Nicholas Pieck

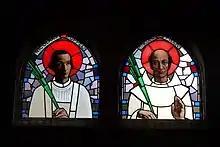
Stained glass windows at the with and Nicholas Pieck (right)

Nicholas and his companions were beatified by Clement X, 24 November 1675, and canonized by Pius IX, 29 June 1867. For many years the place of their martyrdom in Brielle has been the scene of numerous pilgrimages and processions.